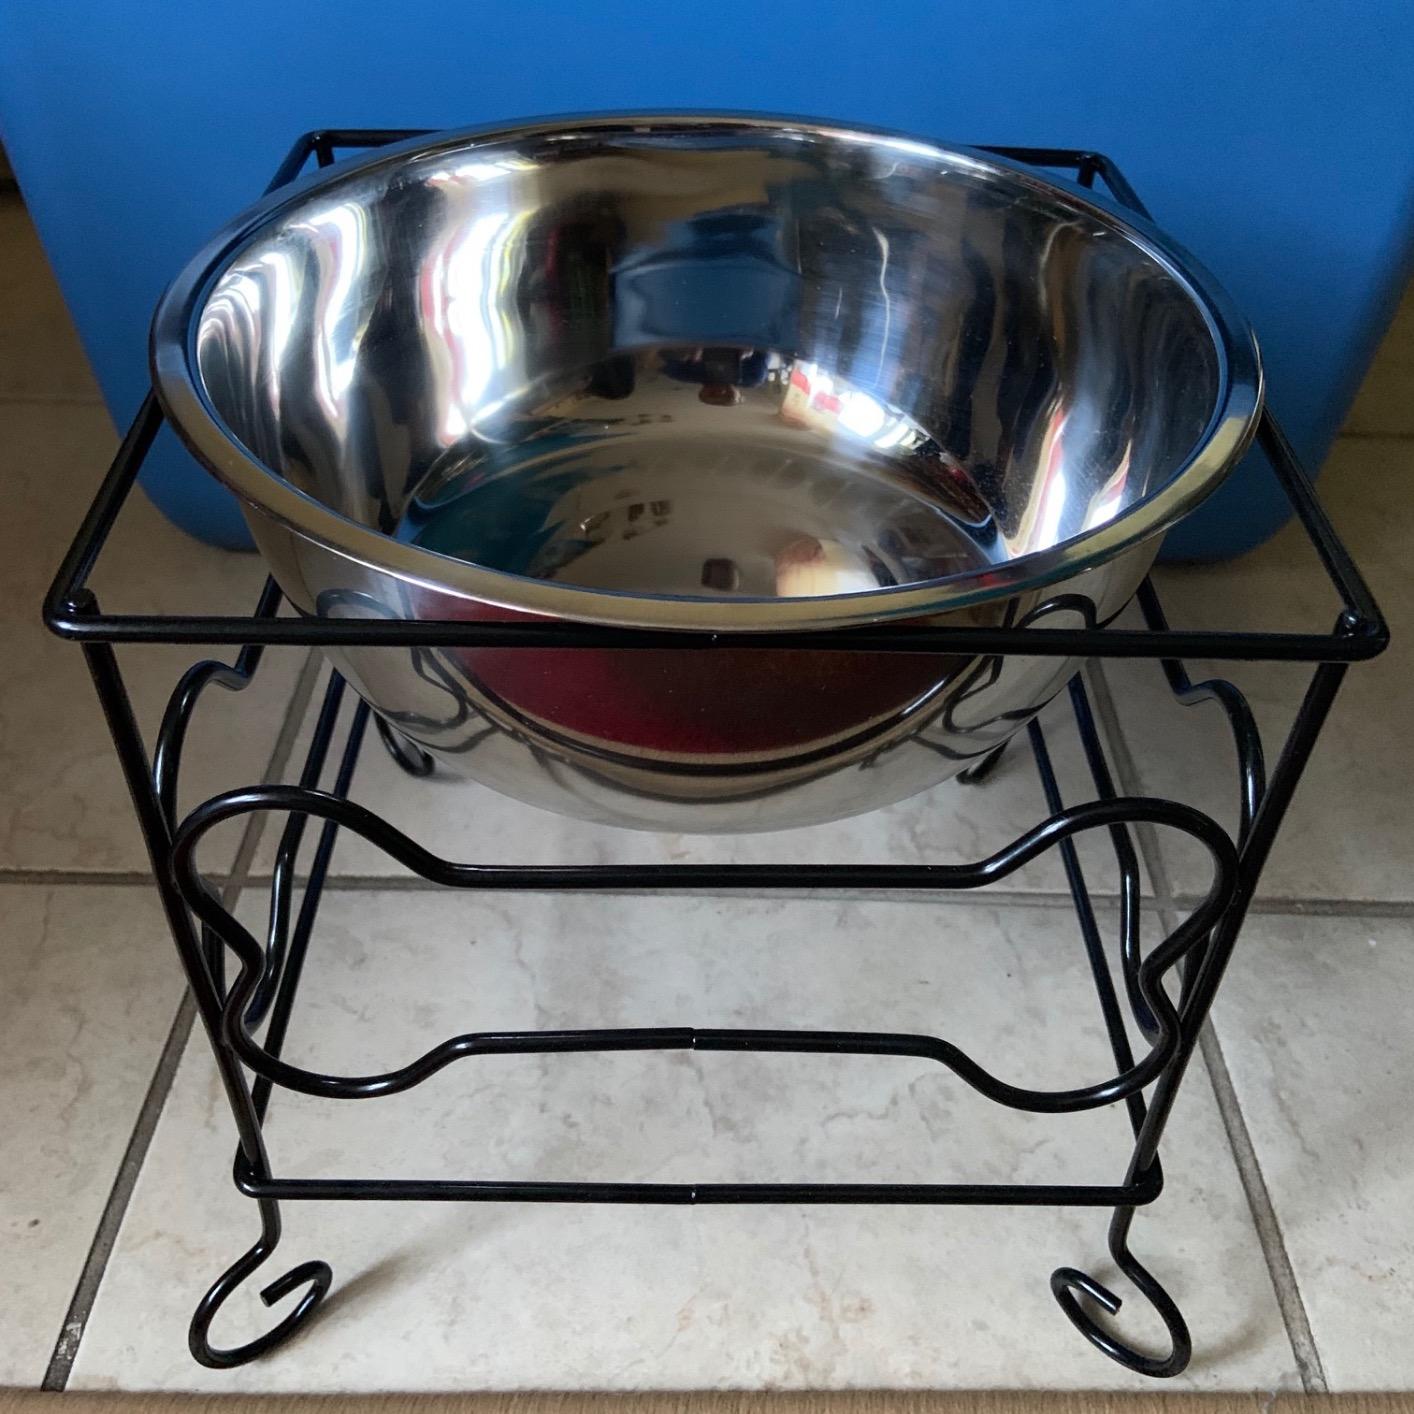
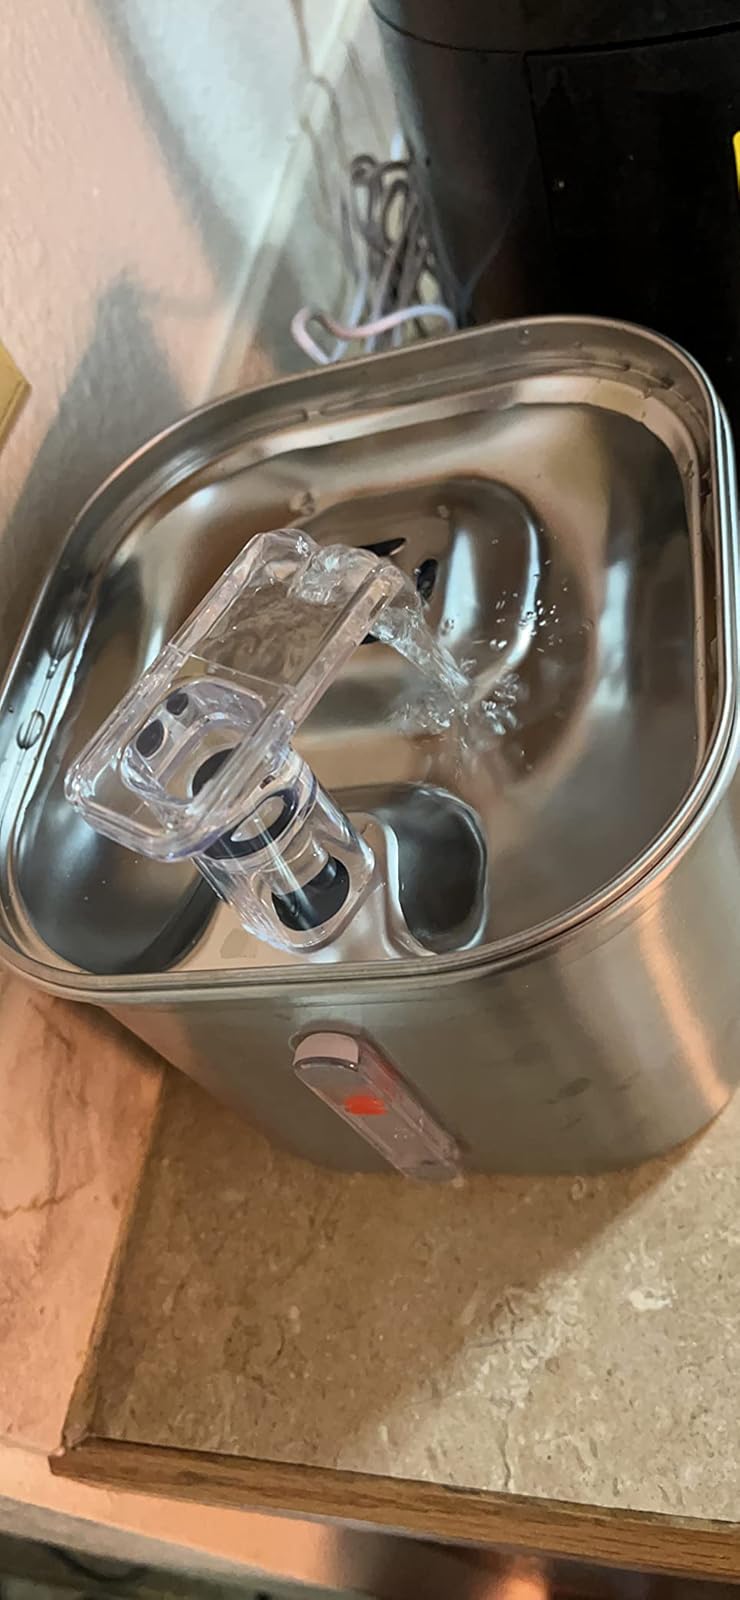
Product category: items_bowl
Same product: no